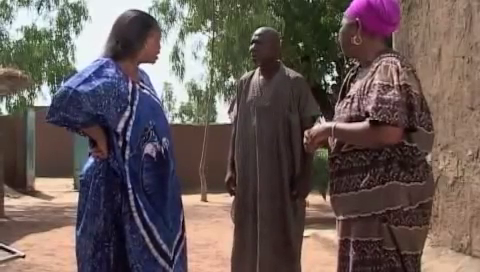
Waaw nataal bii de nataal la boo xam ne ab benn góor moo taxaw ñaari meer yu taxaw di waxak moom waaw, benn meer bi nag nuru na ku mer lool, beneen meer bi mi ngi..waaw léegi am na ag garab gu wert gu nekk seen wet waaw.